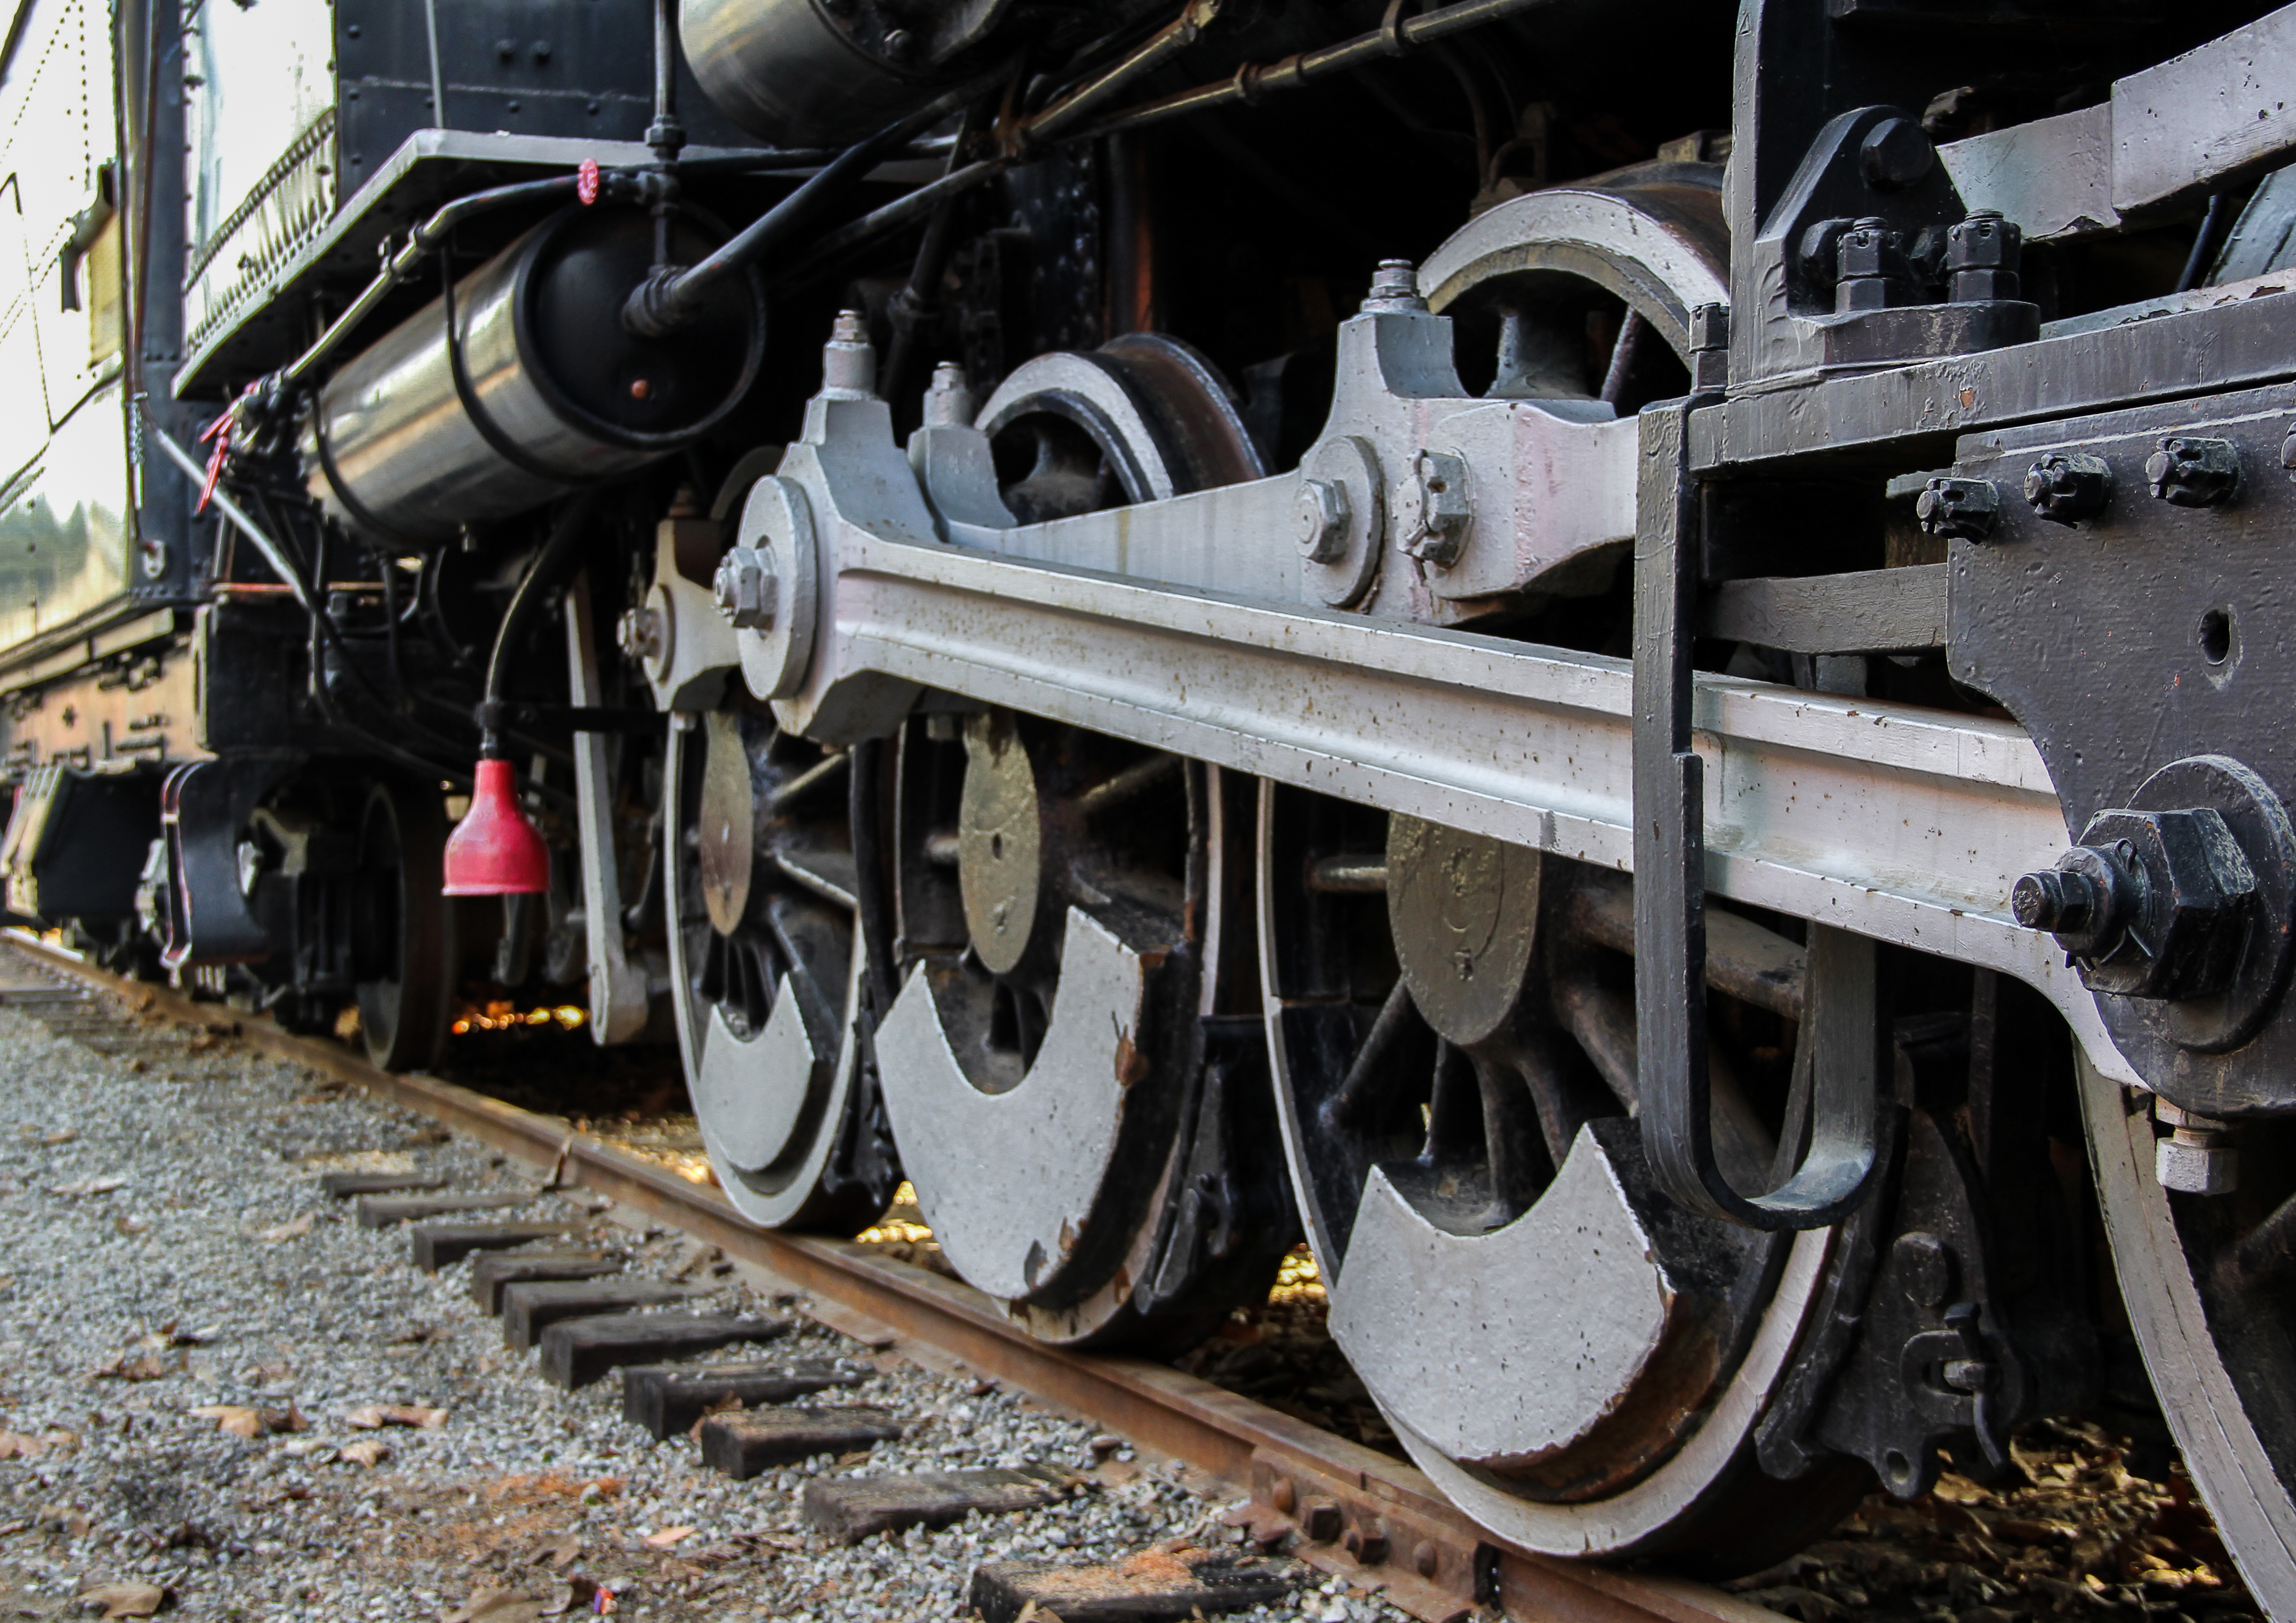
track, railway, railroad, wagon, rail, train, asphalt, steel, transport, vehicle, metal, station, industrial, machine, locomotive, engine, iron, rail transport, land vehicle, rolling stock, railroad car